Rolle

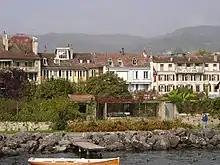
Houses along Rolle's waterfront

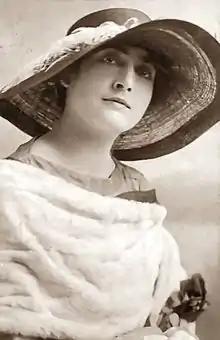
Flore Revalles, ca.1918

Rolle has a population of . , 41.8% of the population are resident foreign nationals. Over the last 10 years (1999–2009) the population has changed at a rate of 36.9%. It has changed at a rate of 32.4% due to migration and at a rate of 4.3% due to births and deaths.